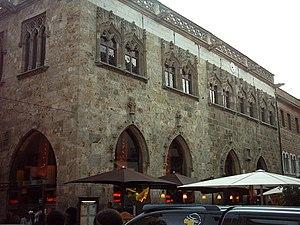
loge de mer de Perpignan
L'Occitanie est une région administrative française créée par la réforme territoriale de 2014 comportant 13 départements, et qui résulte de la fusion des anciennes régions Languedoc-Roussillon et Midi-Pyrénées. Temporairement appelée Languedoc-Roussillon-Midi-Pyrénées, le nom « Occitanie » est officiel depuis le 28 septembre 2016 et effectif depuis le 30 septembre 2016. S'il est sous-titré « Pyrénées-Méditerranée » par le conseil régional, ce sous-titre n'apparaît pas dans le Journal officiel de la République française. Le conseil régional est présidée par Carole Delga depuis le 4 janvier 2016, et son chef-lieu est Toulouse.
Perpignan, en catalan : Perpinyà, est une commune du sud de la France, préfecture du département des Pyrénées-Orientales et quatrième ville la plus peuplée de la région Occitanie.
La Loge de Mer de Perpignan est un édifice civil de style gothique catalan construit à partir de la fin du XIVᵉ siècle et achevé au XVIᵉ siècle. Pendant le Moyen Âge, la place de la Loge était le centre civique de la ville, et cumulait les différents pouvoirs locaux : tribunal de commerce, pouvoir municipal, et Députation locale de la Generalitat : palais de la députation.
Ce tableau présente la liste de tous les monuments historiques classés ou inscrits dans la ville de Perpignan, Pyrénées-Orientales, en France.